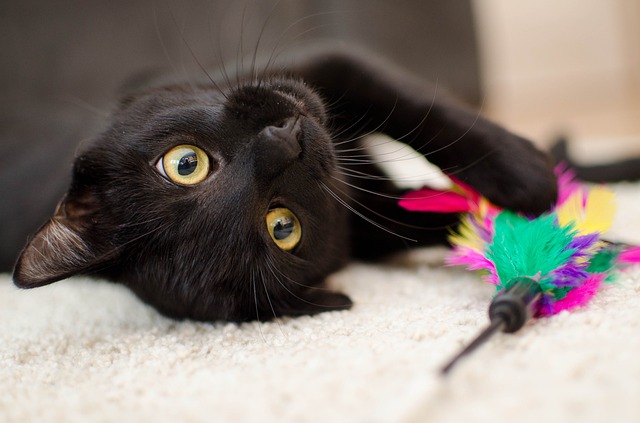
Label: gatto